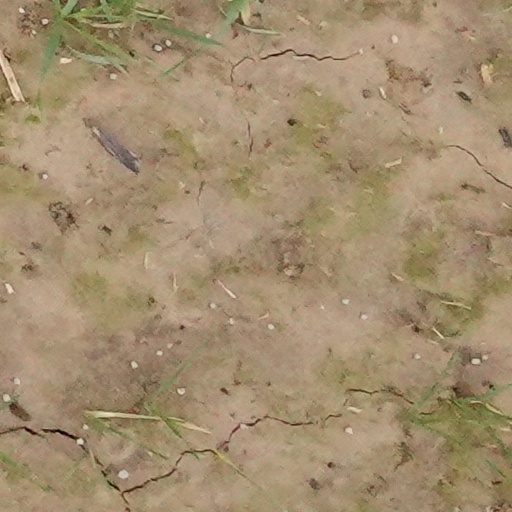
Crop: wheat